Audio inpainting

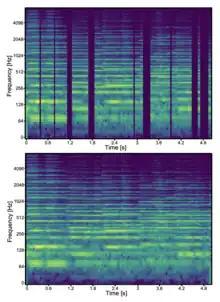
Corrupted spectrogram (top) and its reconstruction after performing audio inpainting (bottom)

Classic methods employ statistical models or digital signal processing algorithms to predict and synthesize the missing or damaged sections. Recent solutions, instead, take advantage of deep learning models, thanks to the growing trend of exploiting data-driven methods in the context of audio restoration.